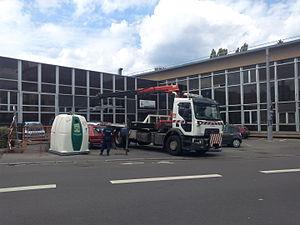
Camion de la fourrière municipale de Nancy
Une fourrière est un garage utilisé par les services municipaux pour abriter des véhicules abandonnés sur la voie publique, ou objet d'une saisie, ou encore qui se sont trouvés dans une situation gênant une quelconque activité sur le domaine public.